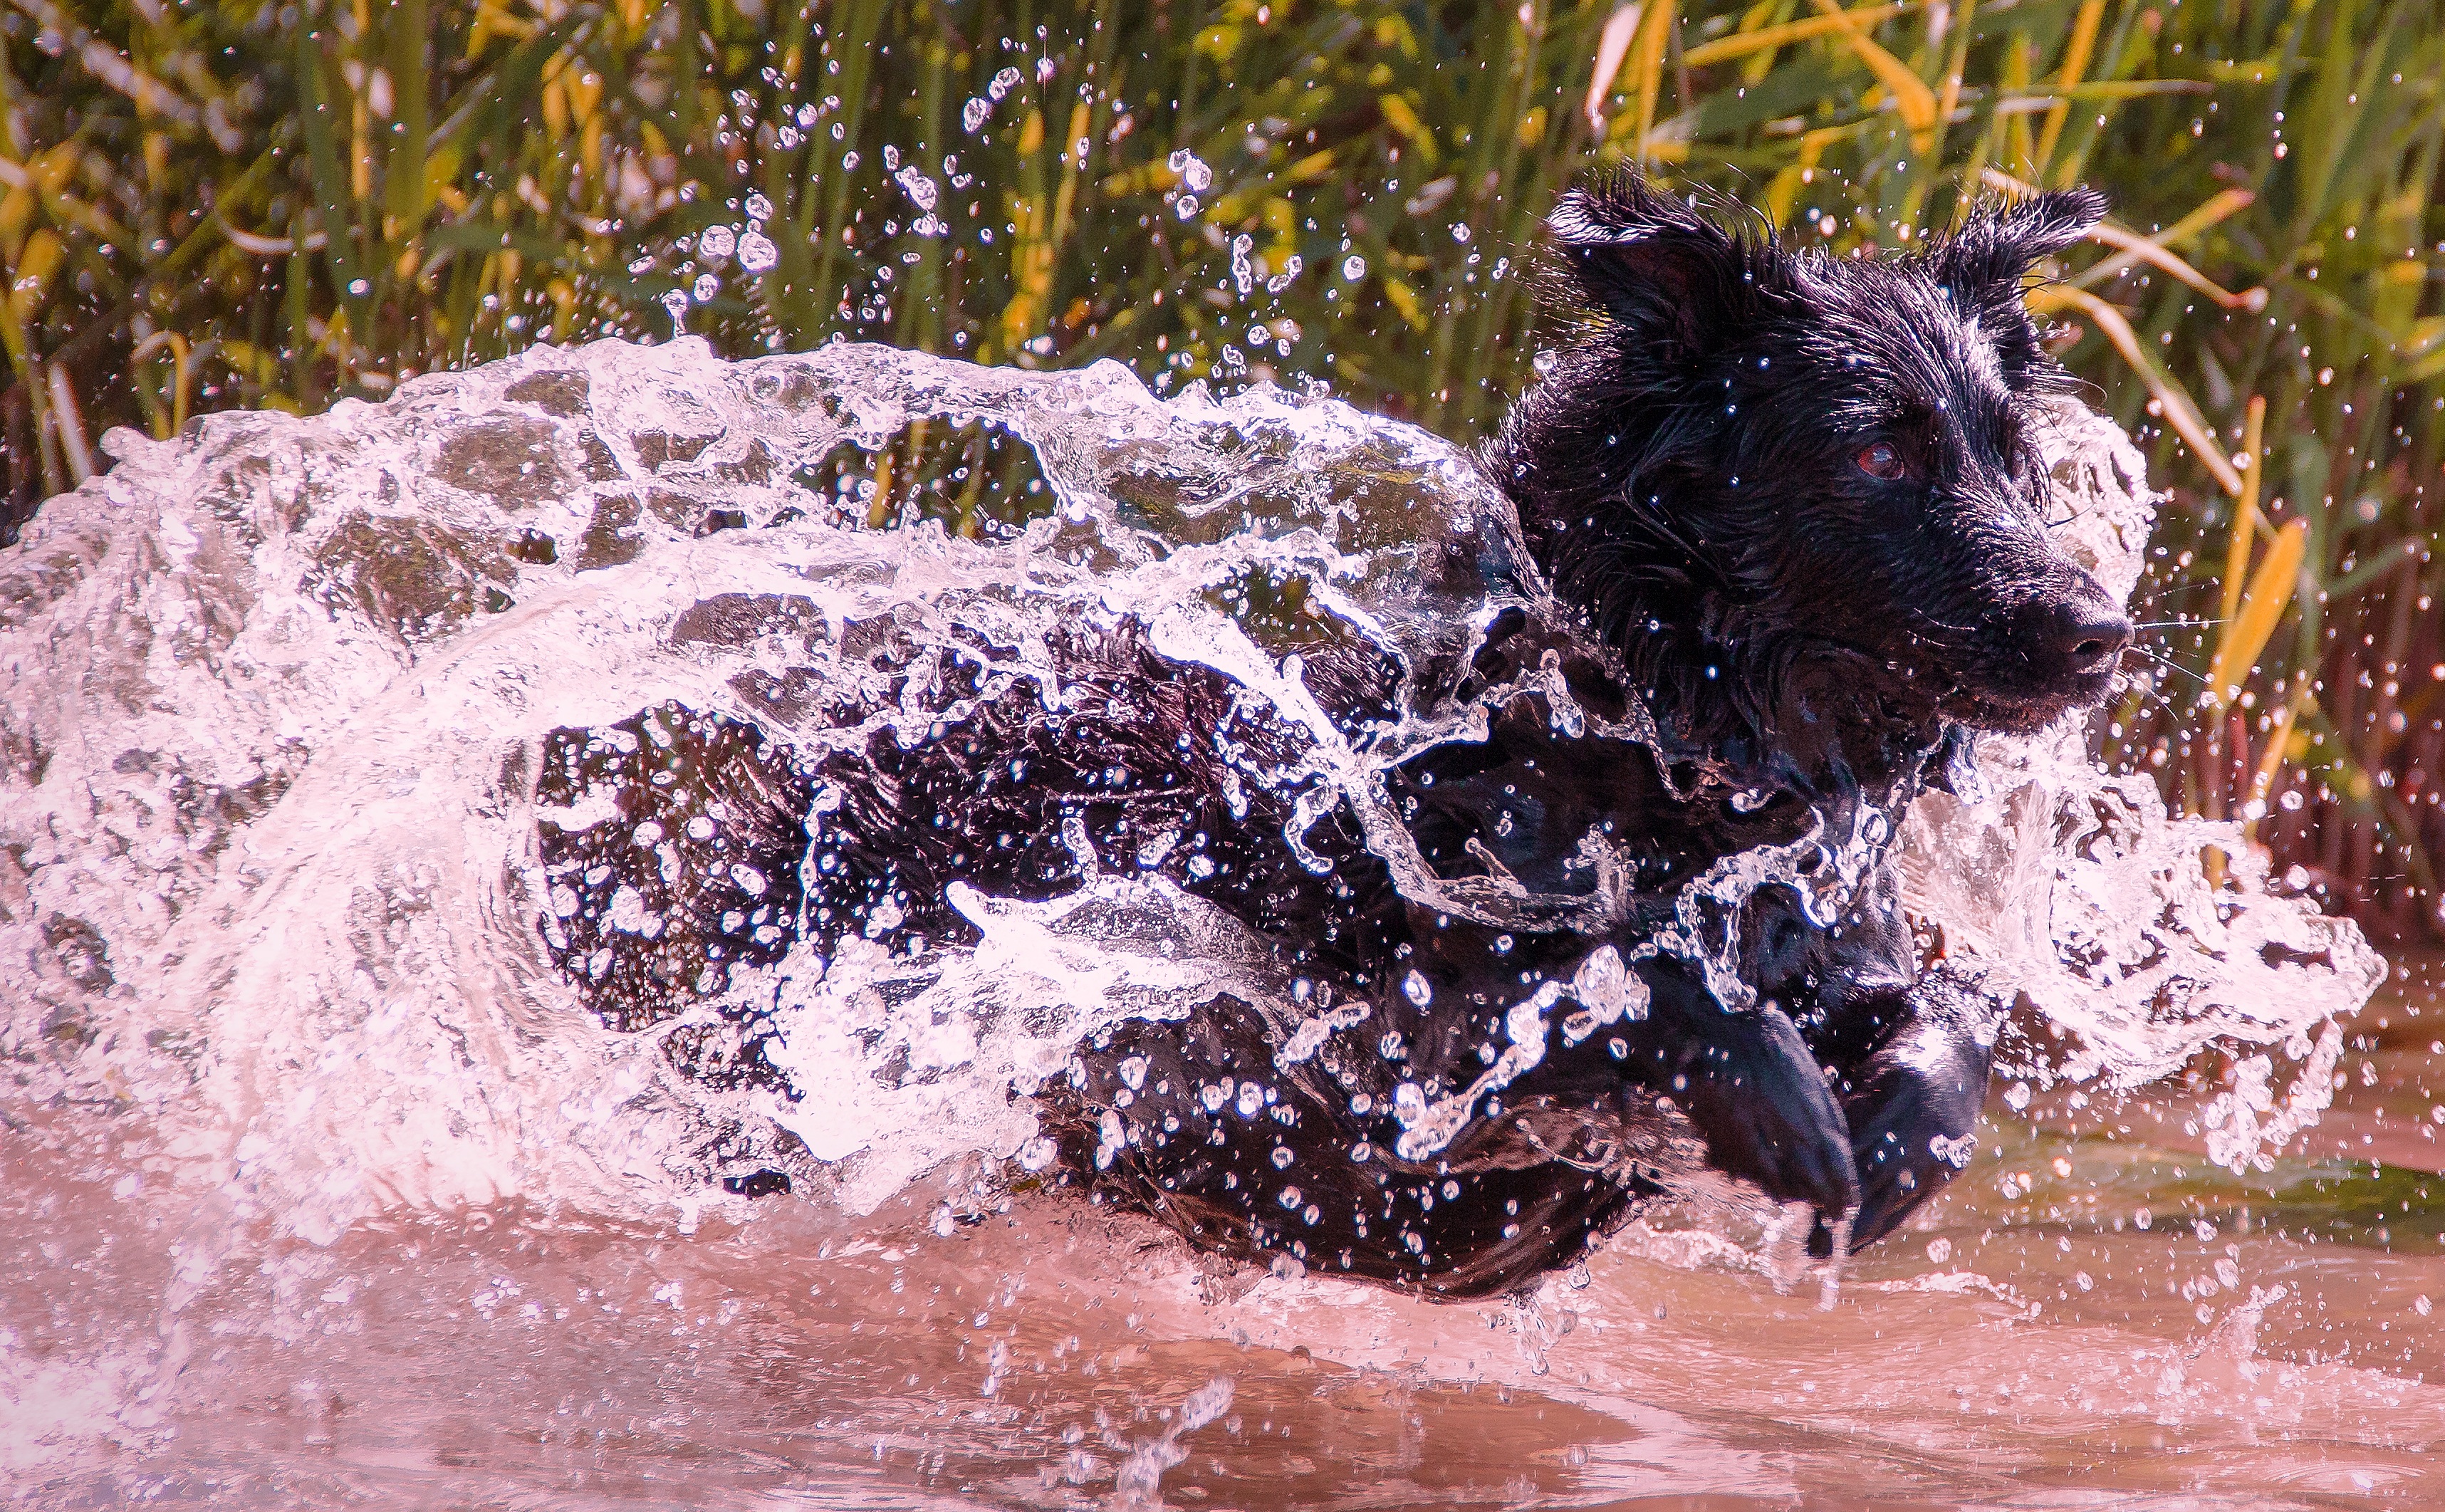
water, nature, lake, wet, dog, animal, jump, summer, walk, pet, splash, action, mammal, movement, splashing, fun, rolling, vertebrate, attention, dog breed, cooling, animal portrait, rainy weather, hundeportrait, dog halter, water dog, black fur, wet dog, dog fun, wet fur, herrchen with dog, animal action, water splashes, dog in the water, dog like mammal